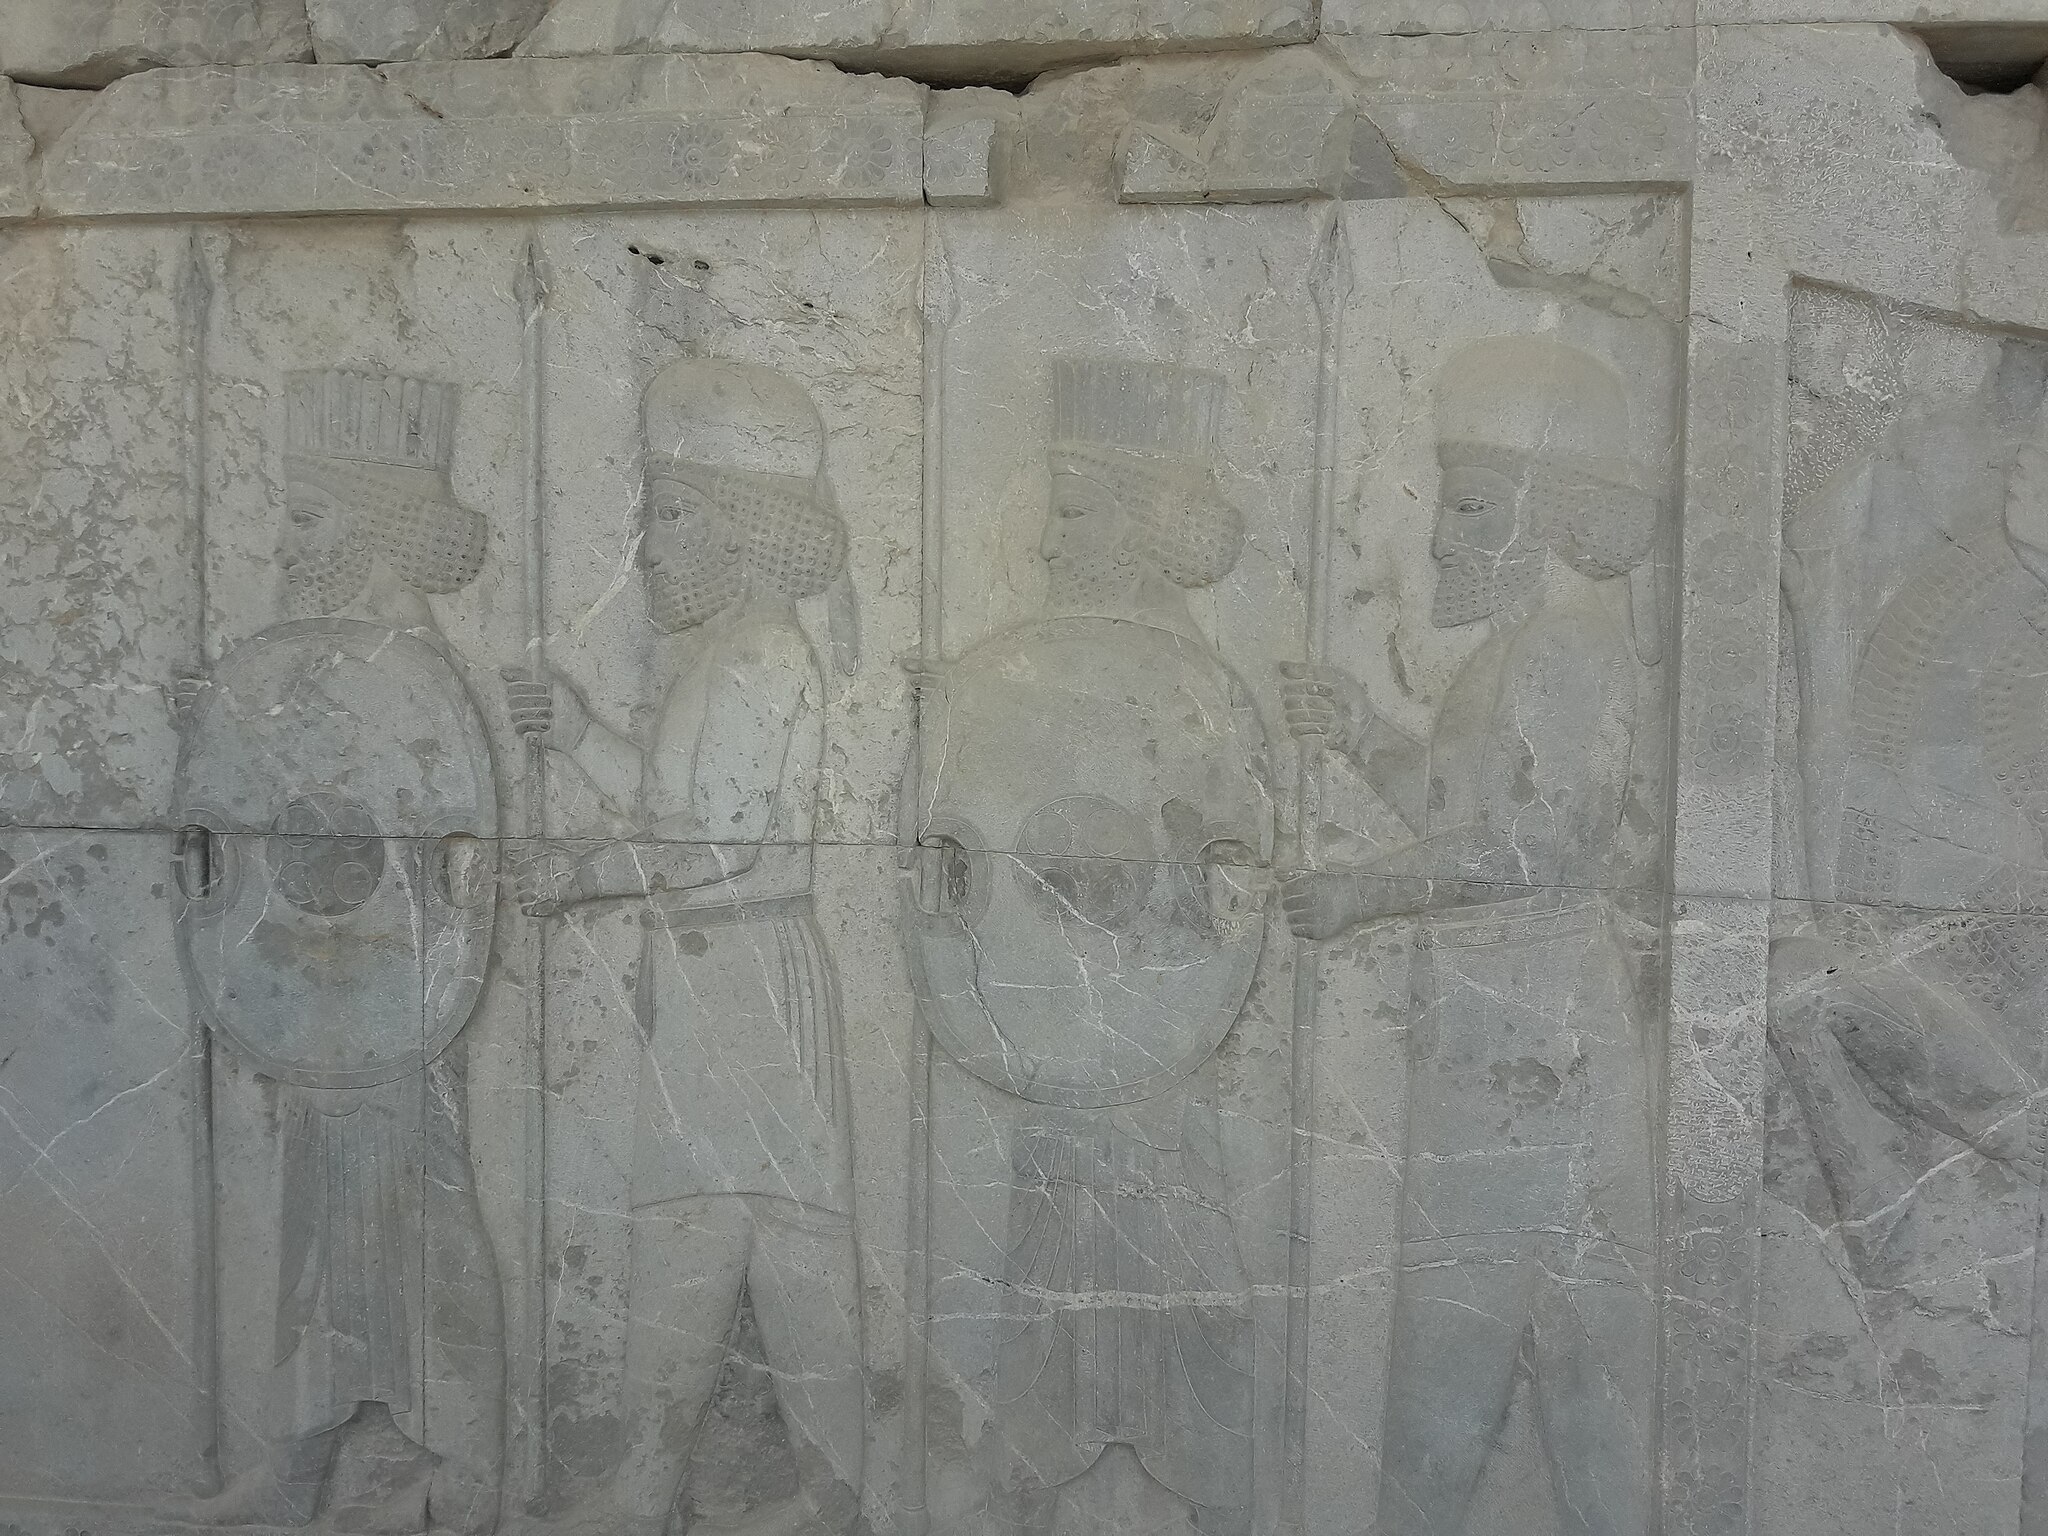
Title: یکی از نقوش روی دیوار تخت جمشید
Date: 2018-06-26 10:31:05
Categories: Images from Wiki Loves Monuments 2019, Self-published work, Cultural heritage monuments in Iran with known IDs, Uploaded via Campaign:wlm-ir, Reliefs of Achaemenid warriors in Persepolis, Images from Wiki Loves Monuments in Marvdasht, 2018 in Persepolis, Iran photographs taken on 2018-06-26, Images from Wiki Loves Monuments 2019 in Iran